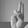
ASL letter: U